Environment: lab
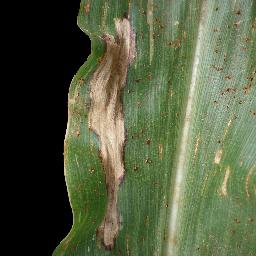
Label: northern_corn_leaf_blight